Brunswick (Brittonkill) Central School District

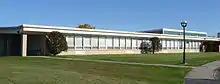
The former Parker School

Besides the two school buildings on the main campus, the district used to own another school building, Parker School, in Pittstown. The school district sold the school for $69,112 in 2015 to Paul Donnelly.